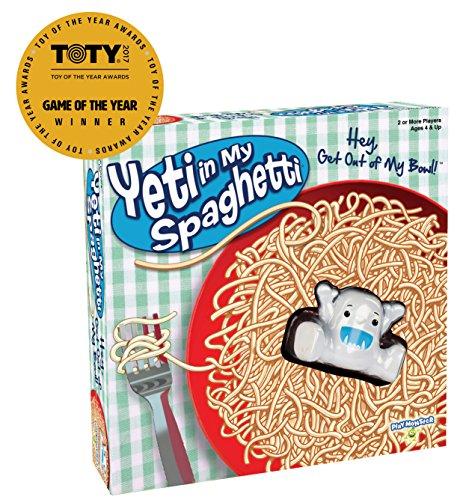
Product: PlayMonster Yeti in My Spaghetti
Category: Toys & Games | Games & Accessories | Board Games
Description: Place the noodles across the top of the bowl and sit Yeti on top.
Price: $8.39
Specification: ProductDimensions:10.5x10.5x3inches|ItemWeight:13.1ounces|ShippingWeight:13.1ounces(Viewshippingratesandpolicies)|DomesticShipping:ItemcanbeshippedwithinU.S.|InternationalShipping:ThisitemcanbeshippedtoselectcountriesoutsideoftheU.S.LearnMore|ASIN:B00UPAYY5C|Itemmodelnumber:6958|Manufacturerrecommendedage:4-15years